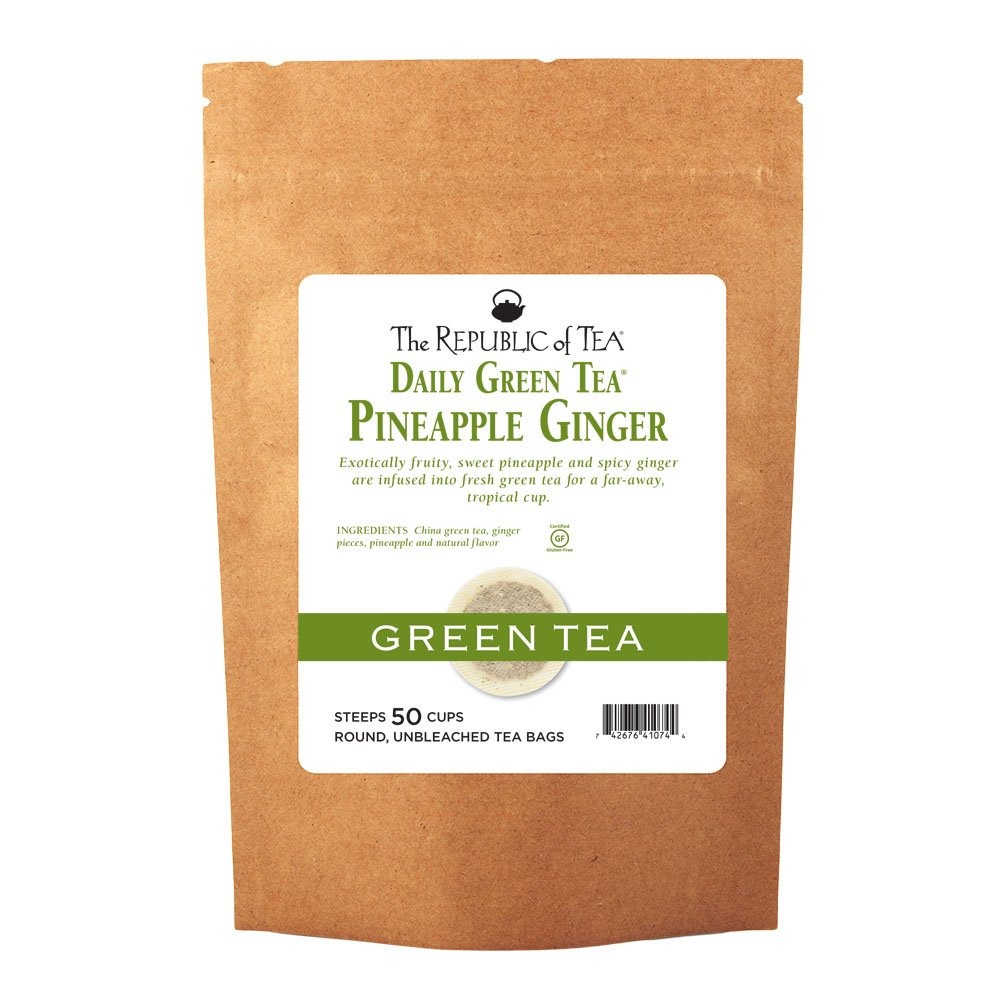
Item Name: The Republic of Tea – Pineapple Ginger Daily Green Tea, 50 Tea Bags
Bullet Point 1: A CUP OF WELL-BEING: Exotic sweet pineapple flavor and the tingle of spicy ginger is infused into fresh, green tea to make a truly intriguing cup. This healthy, soothing tea provides a paradisiacal escape to far away places.
Bullet Point 2: DAILY GREEN TEA: This highly valued China green tea represents all that and more. Like all tea, green tea is a varietal of the Camellia sinensis bush. But unlike black and oolong teas, it is not oxidized and undergoes less processing so it retains more of its beneficial properties. Tea offers a world of health-inducing benefits, but green tea is most widely known for its polyphenols, which are strong antioxidants. It is also blissfully calorie-free.
Bullet Point 3: PREMIUM INGREDIENTS: The Republic of Tea uses all-natural flavors without any chemical additives or preservatives to create delicious premium tea and herbal blends. This high-quality tea contains China green tea, ginger and natural pineapple and ginger flavor.
Bullet Point 4: STEEPING INSTRUCTIONS: Steeping green tea is easy. Simply heat fresh, filtered water to just short of boiling. Then pour 6 oz of water over tea and steep for 1-3 minutes. For iced tea, simply double the amount of tea bags and add a generous amount of ice.
Bullet Point 5: GLUTEN FREE: This tea is gluten free, sugar free and carb free, so you can sip away without worry.
Product Description: Exotically fruity, sweet pineapple and spicy ginger are infused into fresh green tea. This soothing tea provides a break in the day with an escape to a far away tropical place. Formerly Tiger Heart Tea and Crouching Tiger Hidden Dragon Tea. Use 1 Pineapple Ginger Green tea bag per 6 ounces of water. Steep for 1-3 minutes. For iced tea, double the amount of tea and pour over ice. Gluten Free, Sugar Free, Carb Free
Value: 50.0
Unit: Count

Price: 24.95